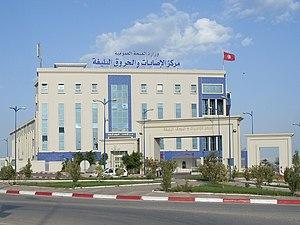
Hôpital des polytraumatismes et des brulés de Ben Arous
Mohamed Bouazizi, de son vrai nom Tarek Bouazizi, né le 29 mars 1984 à Sidi Bouzid et mort le 4 janvier 2011 à Ben Arous, est un vendeur ambulant tunisien dont le suicide par immolation par le feu le 17 décembre 2010 — il en meurt deux semaines plus tard — est à l'origine des émeutes qui concourent au déclenchement de la révolution tunisienne évinçant le président Zine el-Abidine Ben Ali du pouvoir, et par extension aux protestations et révolutions dans d'autres pays arabes connues sous le nom de Printemps arabe.
Le Centre de traumatologie et des grands brûlés, également connu sous le nom d'hôpital Mohamed-Bouazizi après la révolution de 2011, est un établissement de santé publique tunisien situé à Ben Arous.